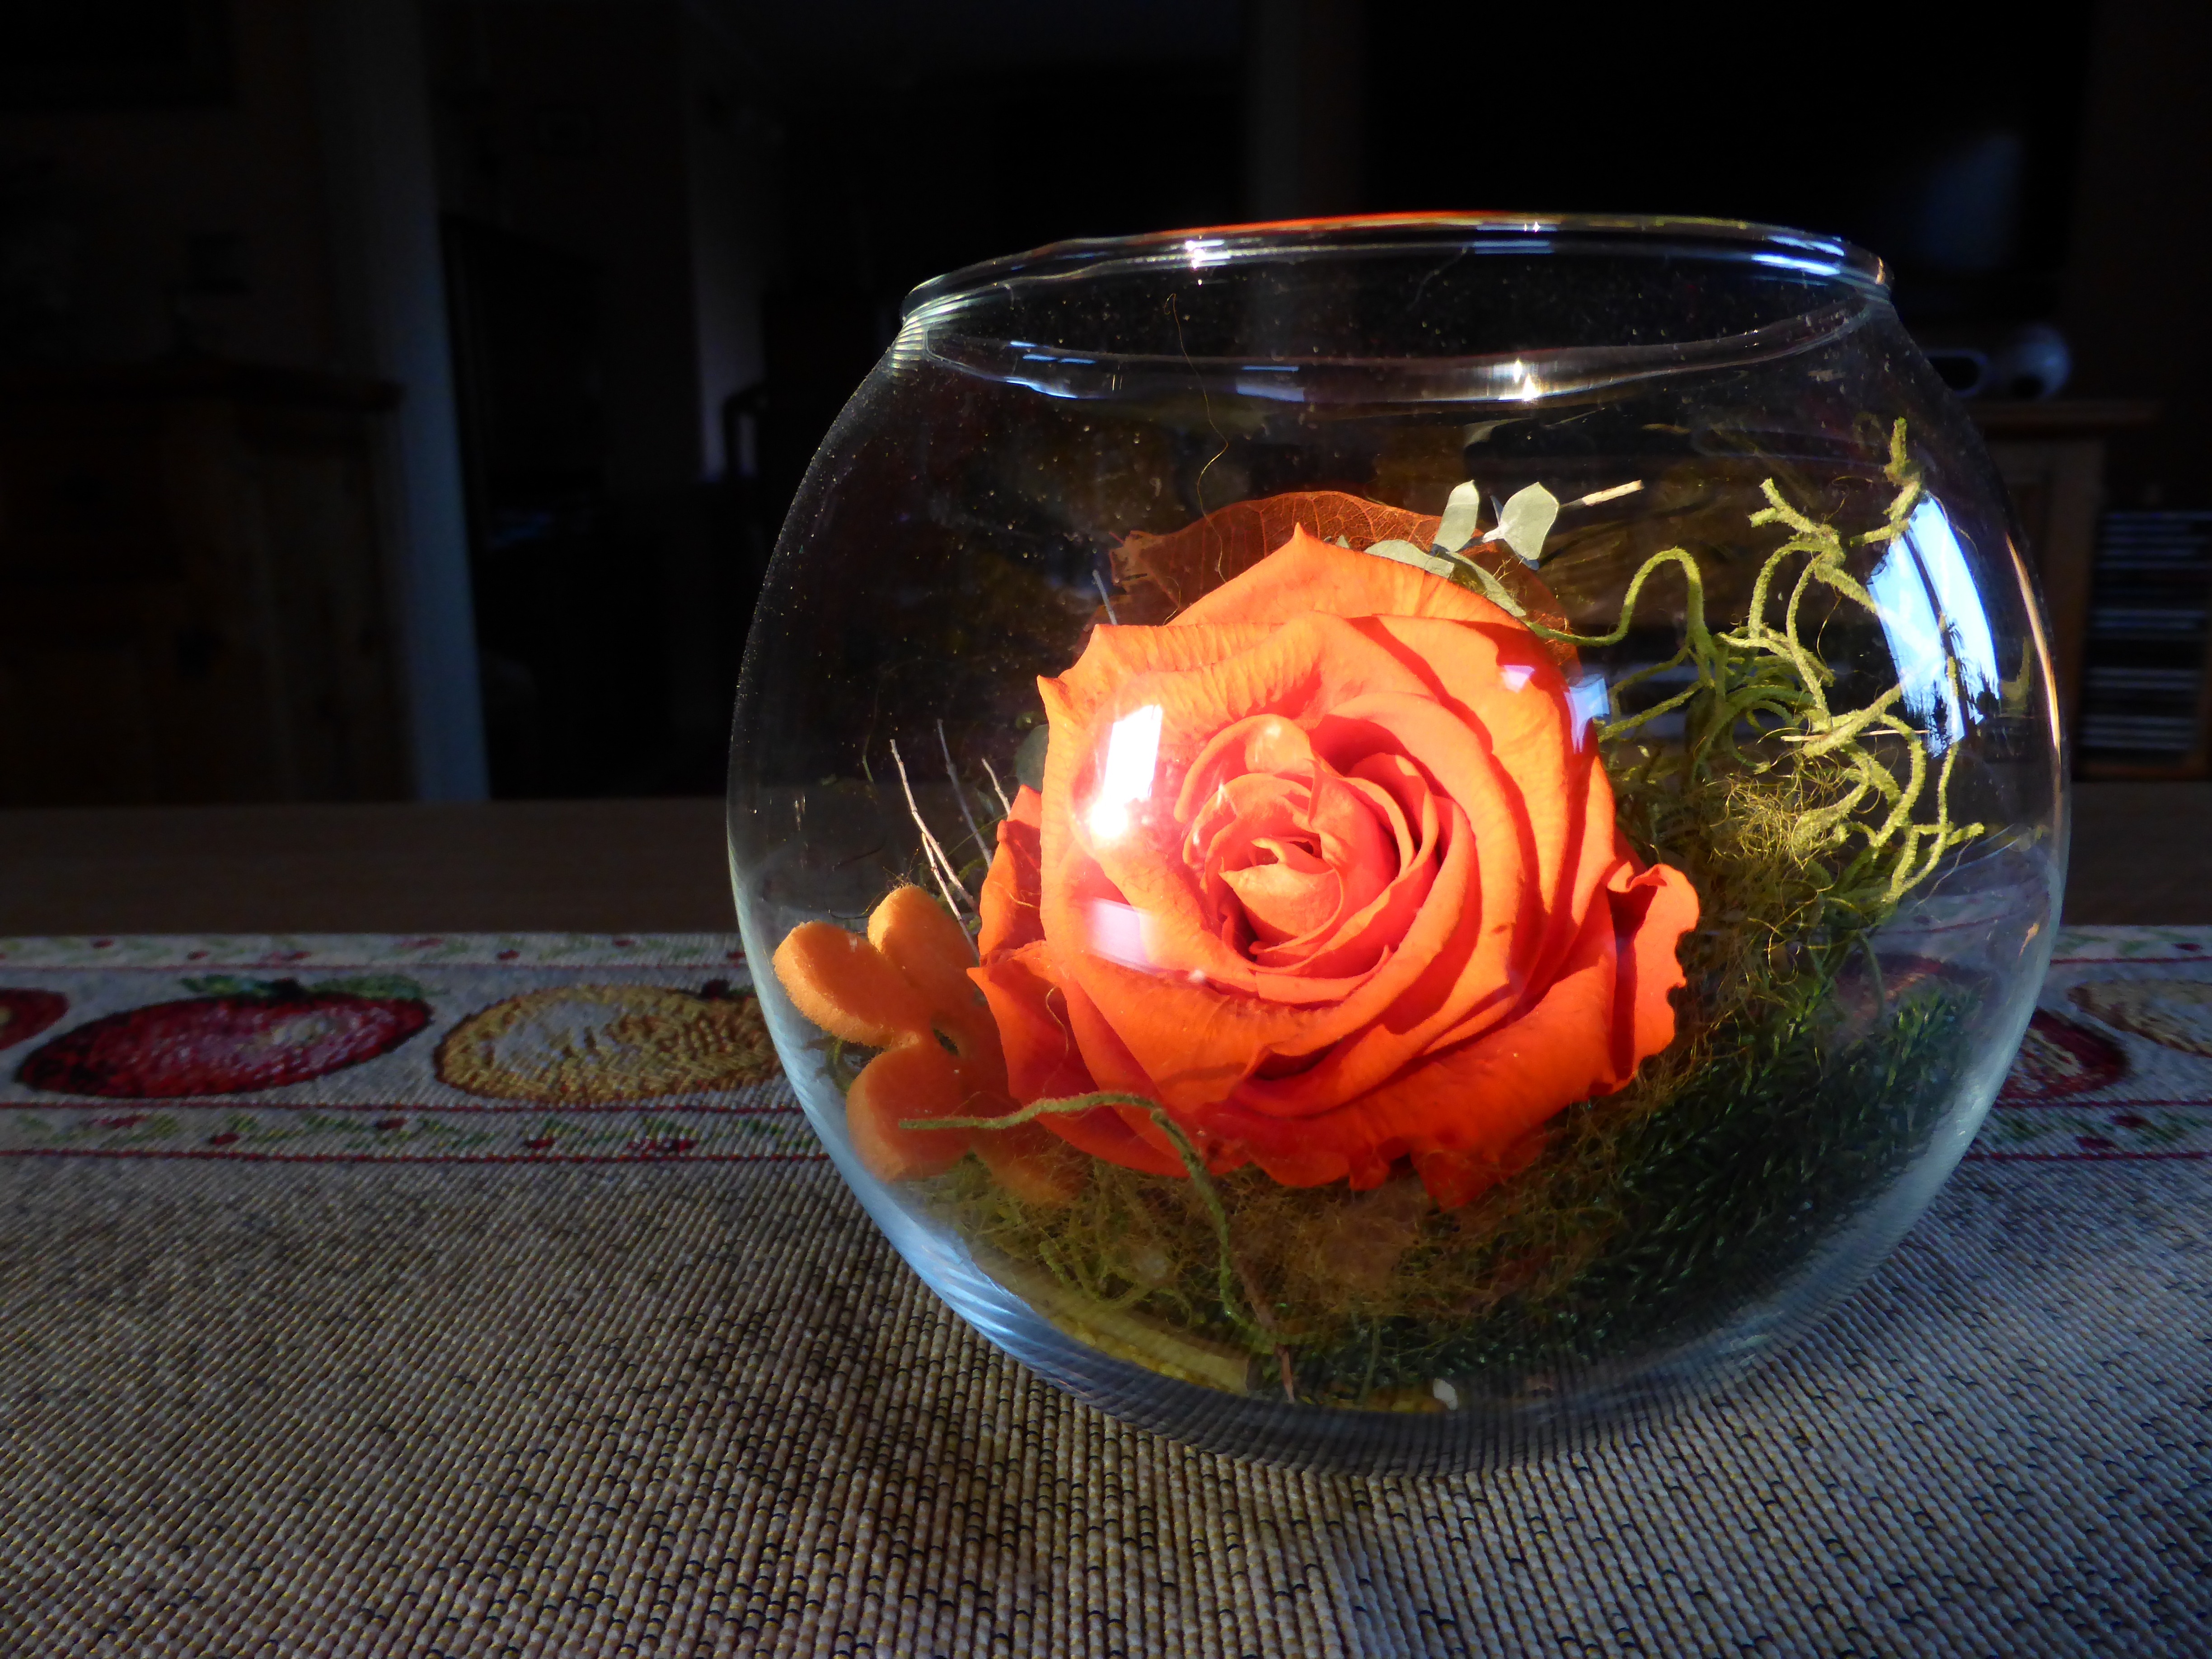
sun, flower, glass, rose, reflection, drink, candle, lighting, material, decorative, sunbeam, light effect